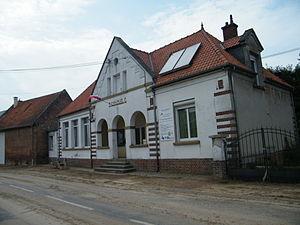
Mairie-école.
Ignaucourt est une commune française située dans le département de la Somme, en région Hauts-de-France.